Mohun Bagan Super Giant

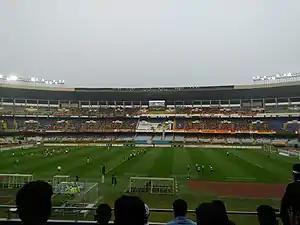
The Kolkata Derby

Mohun Bagan fans had historically been noted for lending financial helps to the club during times of struggle. In the early 2000s, a Mohun Bagan fan mortgaged his house to raise funds for signing José Barreto. In 2013, Lt. Col. Abhishek Mukherjee donated his entire monthly salary to the financially distressed club. The passion for the club had at times been found crossing bounds, for instance, in 1975, an ardent fan named Umakanto Palodhi had infamously committed suicide and had written in his suicide note that he will be born as a Mohun Bagan footballer in the next life to take revenge for that 0–5 defeat. In 2020, a disabled fan named Tinku Das also had committed suicide for unknown reasons with the Mohun Bagan flag draped around him.